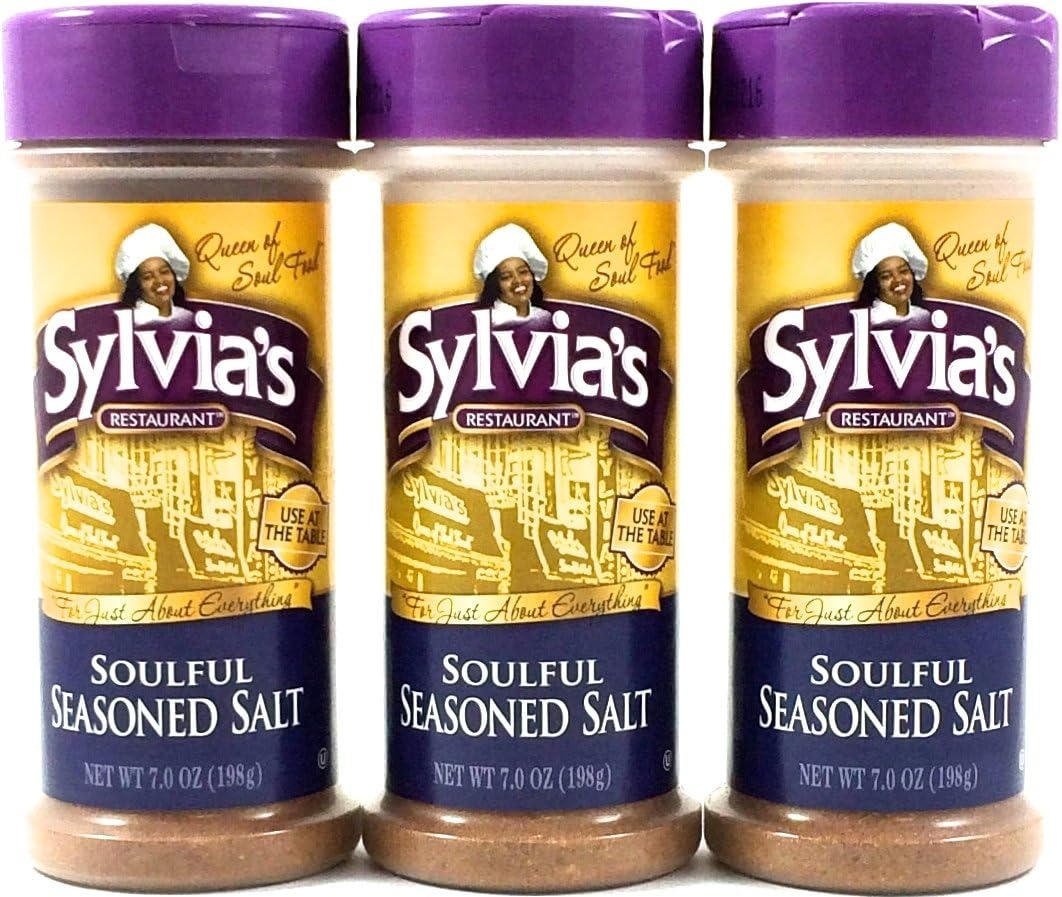
Item Name: Sylvia’s Soulful Seasoned Salt, All-Purpose Seasoning Mix for Steak, Chicken, Vegetables, and More, 7oz (Pack of 3)
Bullet Point 1: SEASONING SALT: Sylvia’s Soulful Seasoned Salt hits the jackpot when looking for a seasoned salt that takes the guesswork out of consistently perfect seasoning. Slightly sweet, slightly spicy, but not too salty, the seasoning mix adds a kick to every food you try it on. To quote Sylvia herself, it’s ideal for ‘Just about everything’.
Bullet Point 2: MUST HAVE MIX: Once you try this seasoning blend, your spice rack won’t be complete without it. From chicken to eggs and everything in between, Sylvia’s Soulful Seasoning Salt makes everything taste better. Whether you’re an accomplished home chef grilling meat, or a novice frying eggs, you’ll love the exceptional depth of flavor Sylvia’s seasoning salt adds.
Bullet Point 3: ENDLESS POSSIBILITIES: This all-purpose seasoning is not just another garlic salt. It’s an awesome blend that makes a great steak seasoning, popcorn salt, or taco seasoning mix. Rub it on meats before grilling, roast chicken with it, add to marinades or sprinkle on roasted veggies.
Bullet Point 4: FROM HARLEM TO HOME: Experience the scrumptious Southern comfort food served at Sylvia’s Restaurant- the Harlem venue that everyone called home. Her famous recipes and secret seasoning mixes are now available for every family to savor! Try Sylvia’s other seasoning salts and baking mixes, including Great! Greens Seasoning, Rib Rub ‘n More, Crispy Fried Chicken Mix, and Peach Cobbler Mix.
Bullet Point 5: SOUL FOOD BY SYLVIA’S: Lovingly known by all as the “Queen of Soul Food” and the ‘Mama of Harlem’, Sylvia Woods served love and heart with authentic Southern cuisine at her world-famous Harlem restaurant. Scroll up now and add Sylvia’s Restaurant Soulful Seasoned Salt to your cart for an inimitable taste of that love and soul.
Product Description: Sylvia’s Soulful Seasoned Salt, All-Purpose Seasoning Mix for Steak, Chicken, Vegetables, and More, 7oz (Pack of 3)
Value: 21.0
Unit: Ounce

Price: 19.52